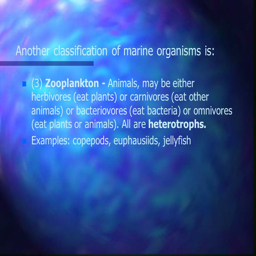
another classification of marine organisms is